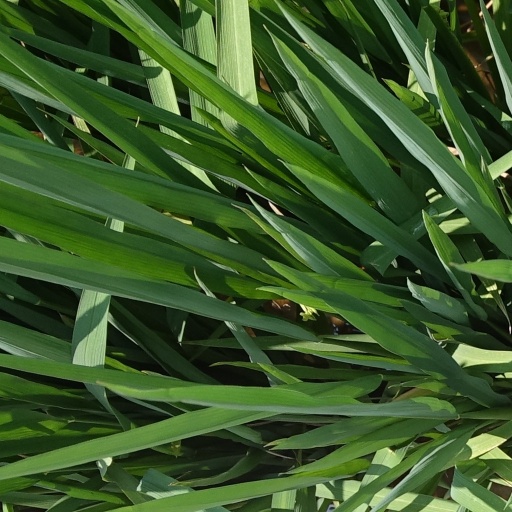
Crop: rice